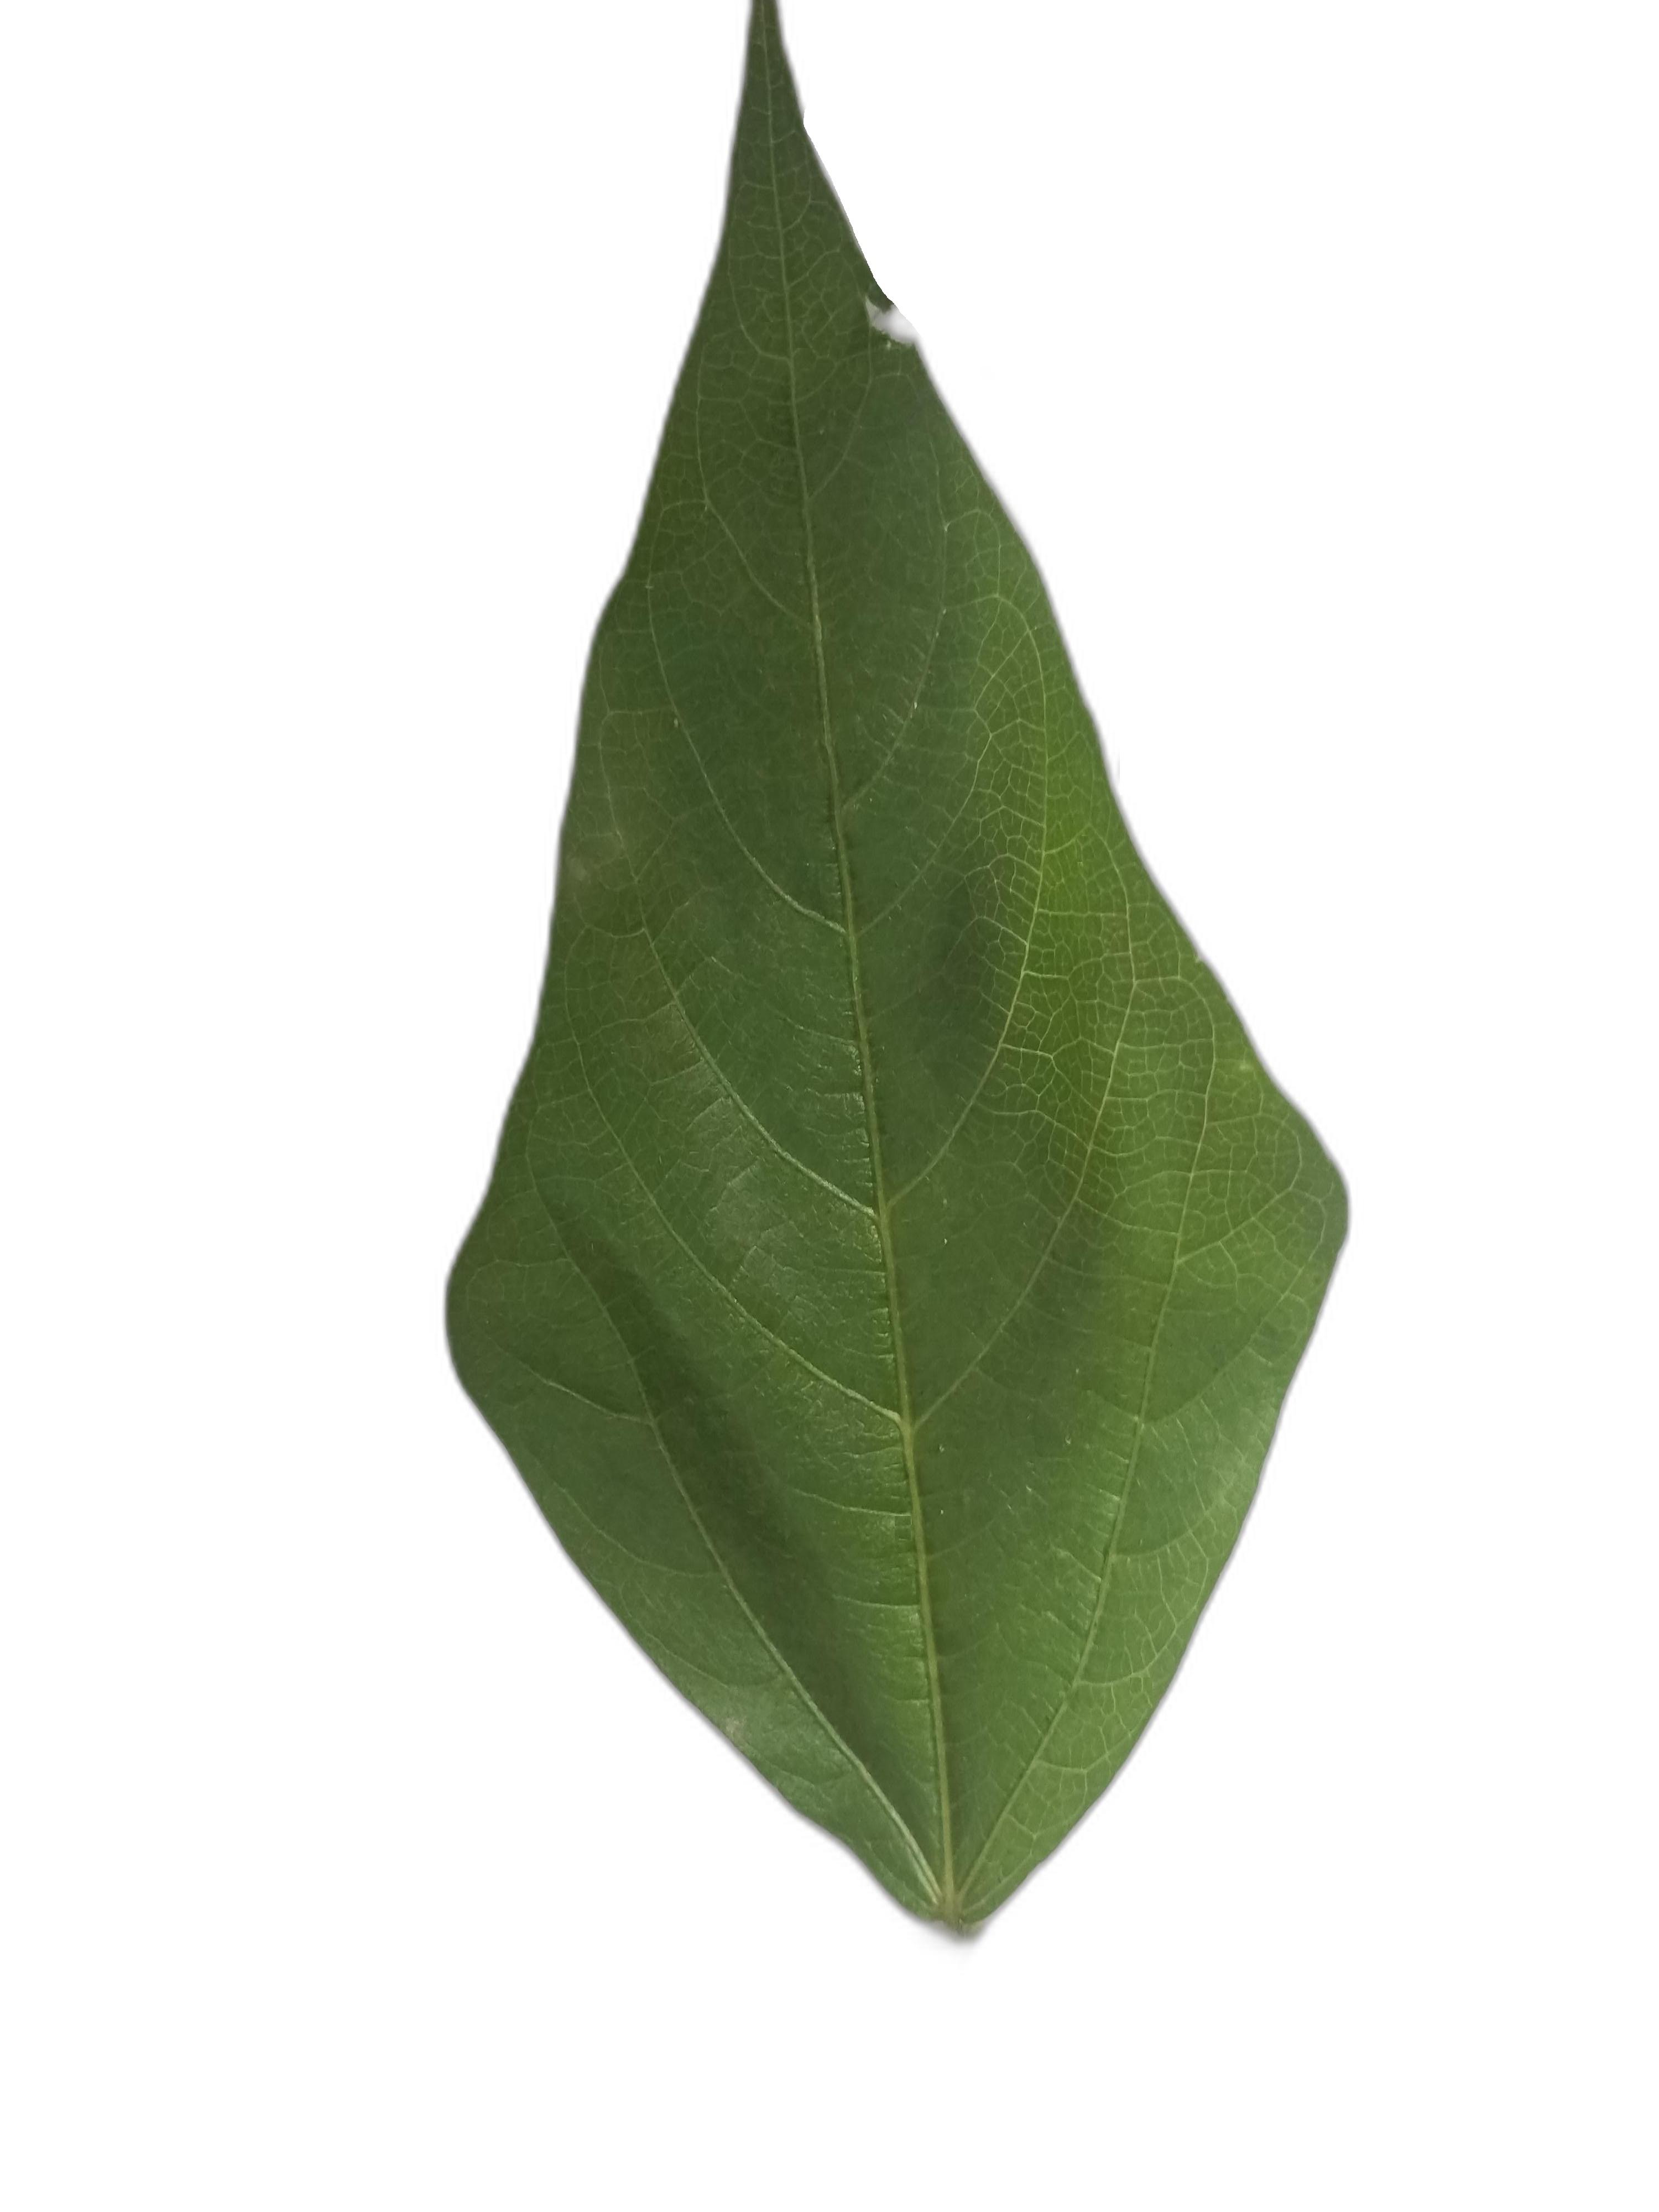
Label: Healthy